Portrait painting

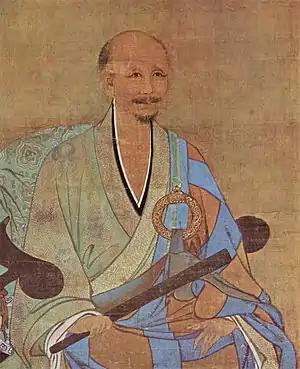
Portrait of the Zen Buddhist Wuzhun Shifan, 1238 AD

The realist artists of the 19th century, such as Gustave Courbet, created objective portraits depicting lower and middle-class people. Demonstrating his romanticism, Courbet painted several self-portraits showing himself in varying moods and expressions. Other French realists include Honoré Daumier who produced many caricatures of his contemporaries. Henri de Toulouse-Lautrec chronicled some of the famous performers of the theater, including Jane Avril, capturing them in motion. French painter Édouard Manet, was an important transitional artist whose work hovers between realism and impressionism. He was a portraitist of outstanding insight and technique, with his painting of Stéphane Mallarmé being a good example of his transitional style. His contemporary Edgar Degas was primarily a realist and his painting "Portrait of the Bellelli Family" is an insightful rendering of an unhappy family and one of his finest portraits.